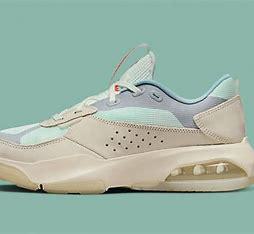
Brand: Jordan
Model: Air 200E